New York State Route 15A

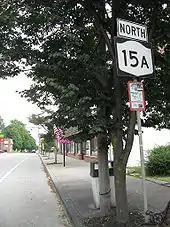
NY 15A northbound in the village of Lima

Now in the town of Livonia, NY 15A becomes Bald Hill Road as it passes by Hemlock Lake Park, a local park situated at the northeastern tip of the lake. It changes names again just later upon entering the hamlet of Hemlock. Here, it becomes Main Street and intersects US 20A, which forms a concurrency with NY 15A along the length of Main Street. The concurrency continues through Hemlock and into rural Livonia, where the overlap ends as US 20A turns west towards Buffalo. NY 15A, meanwhile, heads northward into the town of Lima as Plank Road. It continues across rural terrain for another to the village of Lima, where it becomes Lake Avenue. At the village center, NY 15A crosses over US 20 and NY 5 and changes names to Rochester Street. The route leaves the community and its residential surroundings after , but retains the Rochester Street name until it reaches the Livingston–Monroe county line west of Honeoye Falls.